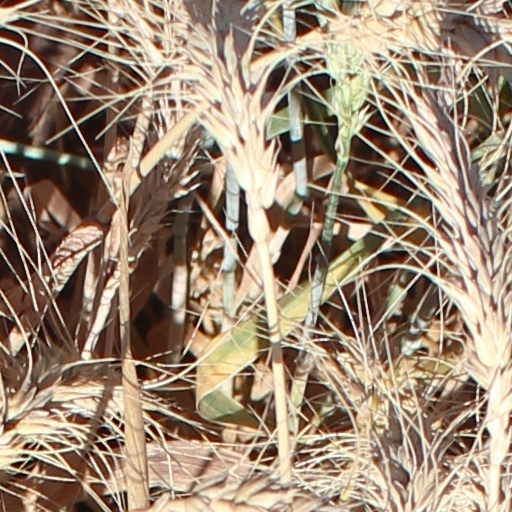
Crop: wheat